The Amazing Race Vietnam 2015

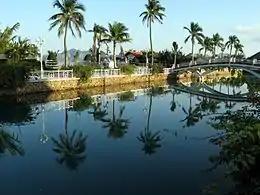
Tuần Châu island in Hạ Long hosted the start of "The Amazing Race Vietnam 2015".

This season was the first time an "Amazing Race" franchise visited the nation of Laos, a country which was not visited by the original American edition until Season 31 four years later, as the international destination for the season.